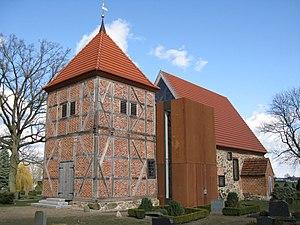
Barkhagen est une municipalité allemande du land de Mecklembourg-Poméranie-Occidentale et l'arrondissement de Ludwigslust-Parchim. En 2013, elle comptait 601 hab.